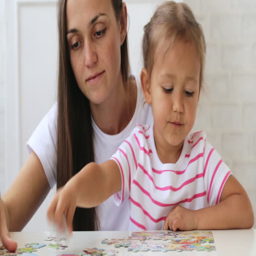
close - up portrait of mother and daughter doing a puzzle together in the light living room .